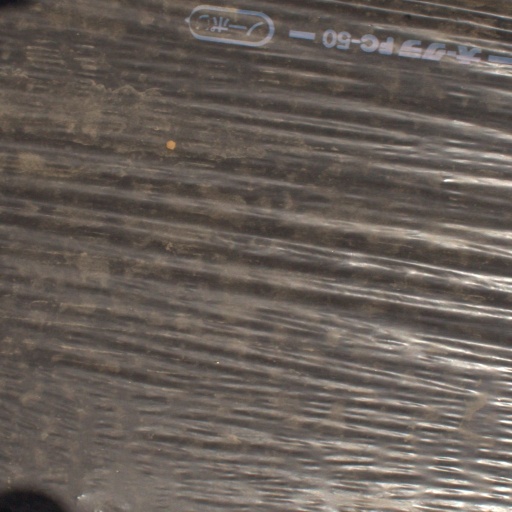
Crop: Jerusalem artichoke